Atifete Jahjaga

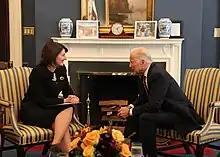
Jahjaga and U.S. Vice President Joe Biden

Following a political crisis in Kosovo, which began with the resignation of President Fatmir Sejdiu and was followed by the Constitutional Court's decision against the election of Behgjet Pacolli as President of Kosovo, Jahjaga was announced on 6 April 2011 as a consensus candidate for the office of President. Her candidacy was supported by the Democratic Party of Kosovo, Democratic League of Kosovo and the New Kosovo Alliance, as well as by the U.S. Ambassador to Kosovo, Christopher Dell. Dell urged parliament members to vote in her favor.